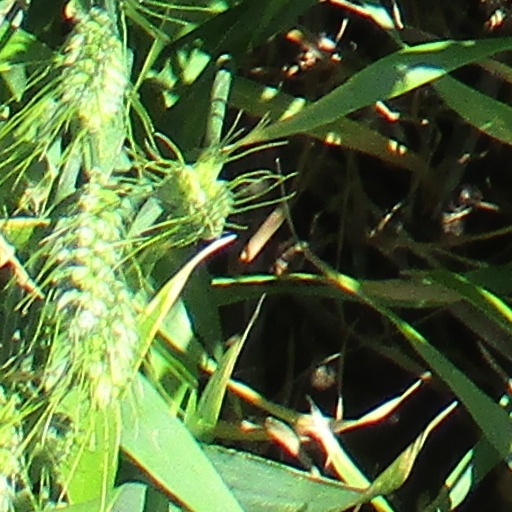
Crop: wheat